Three-finger salute (pro-democracy)

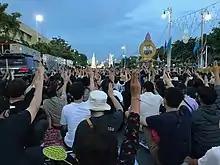
Protesters displaying the three-finger salute in front of the Democracy Monument during the 2020 Thai protests

The salute first became a real-world pro-democracy symbol in the aftermath of the 2014 Thai coup d'état. Due to its use, the military announced that it would arrest anyone who displayed the salute and that the symbol was made illegal in Thailand. Protesters have since added symbolism to the gesture, stating that the three fingers stand for the French Revolutionary ideal of liberty, equality, fraternity. The gesture was revived by protesters in the 2020–2021 Thai protests.